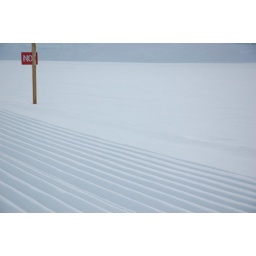
Grooves cut in the snow by a machine that smoothes the road to the runway.